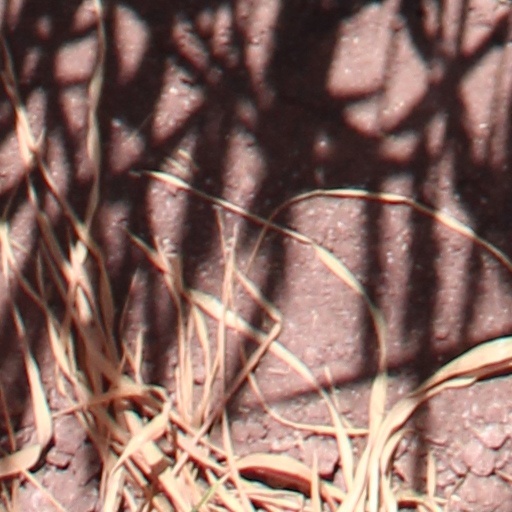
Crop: wheat